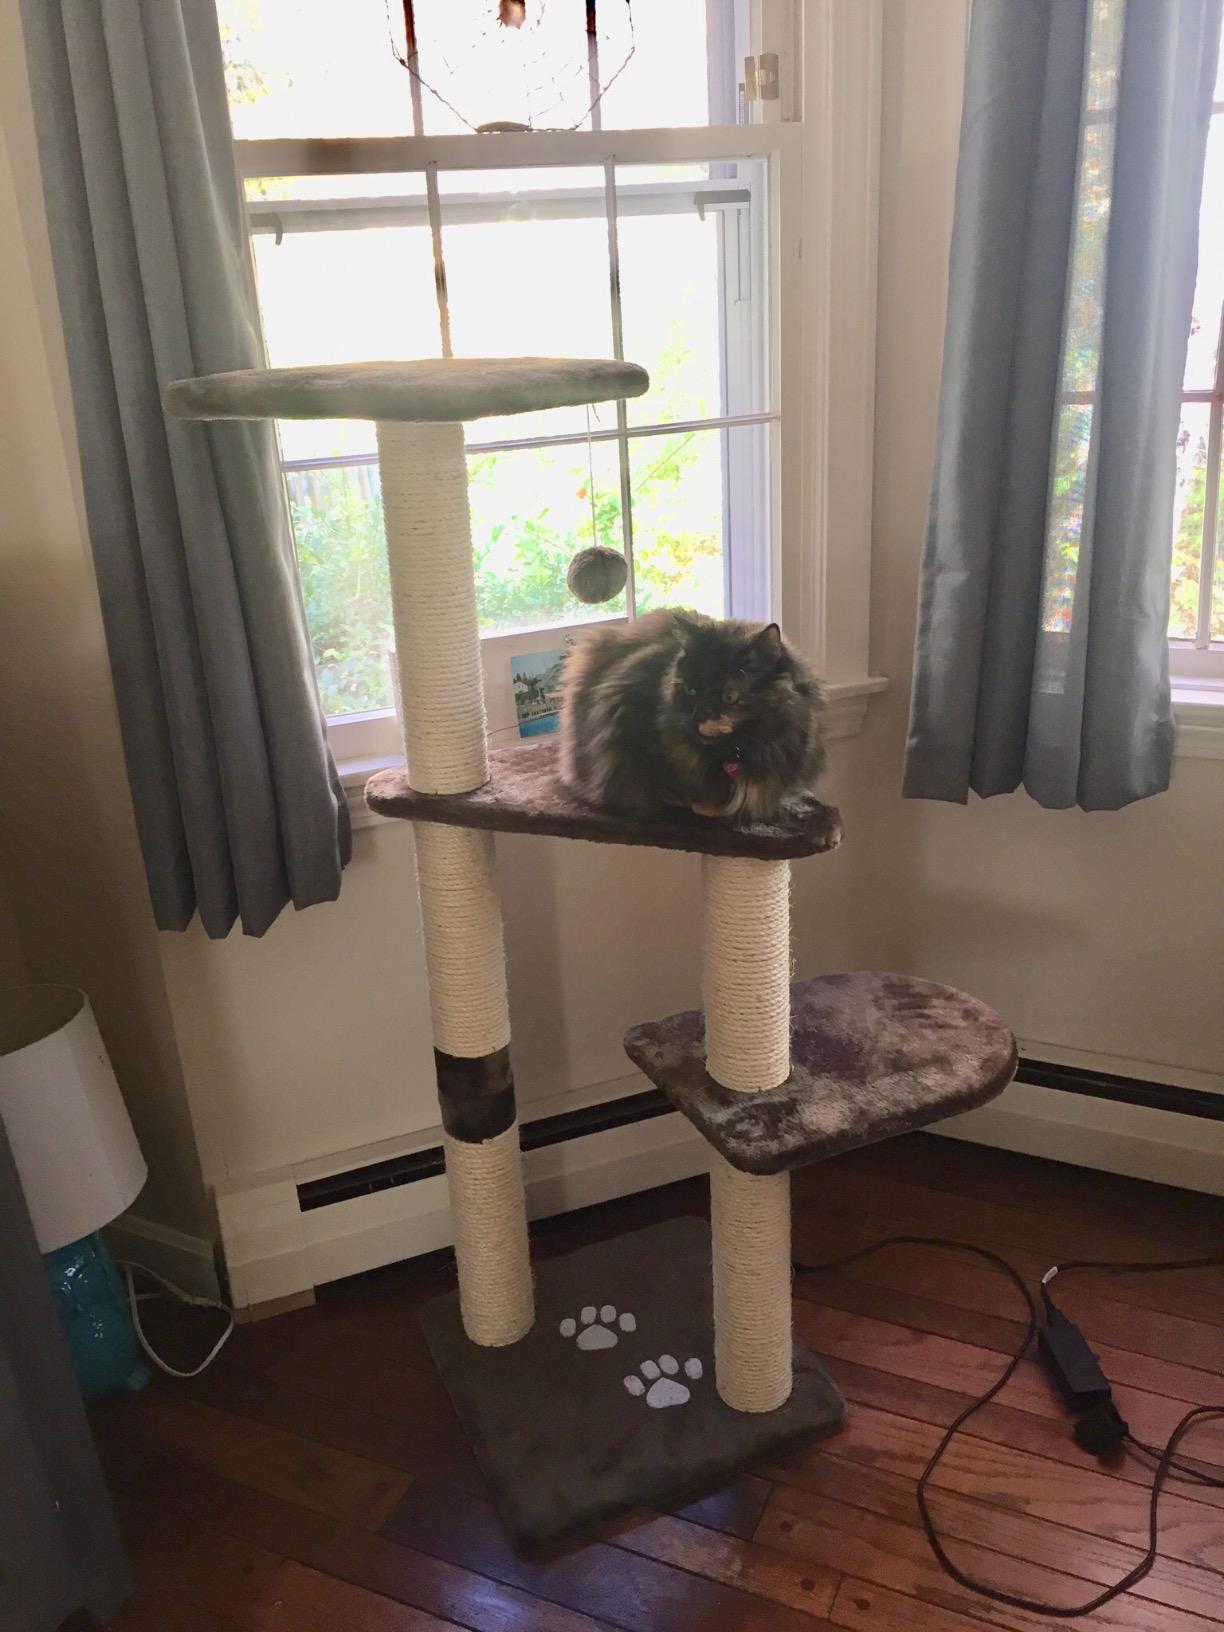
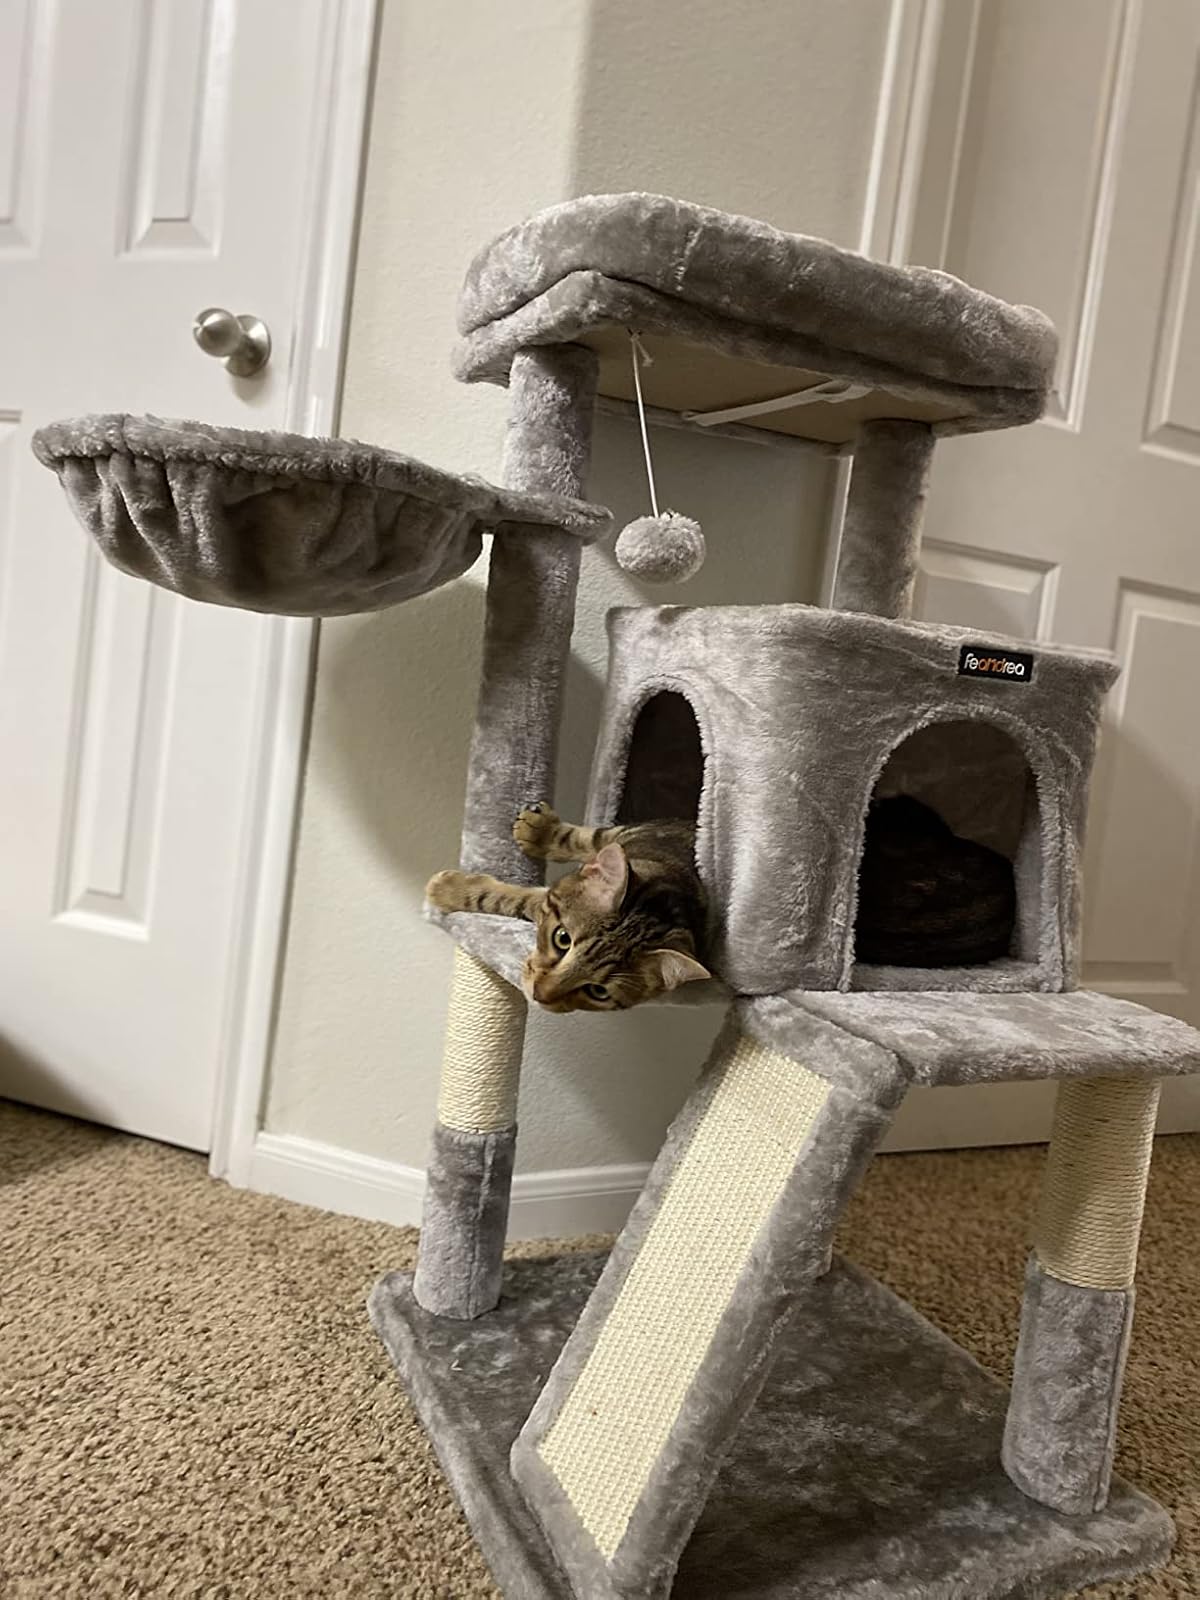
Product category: items_cat tree
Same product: no